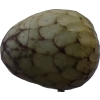
Label: cherimoya